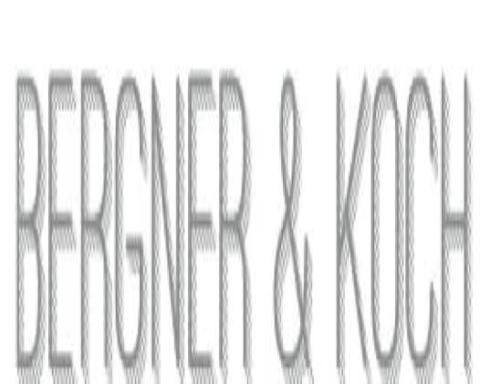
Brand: Bergner's
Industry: Others